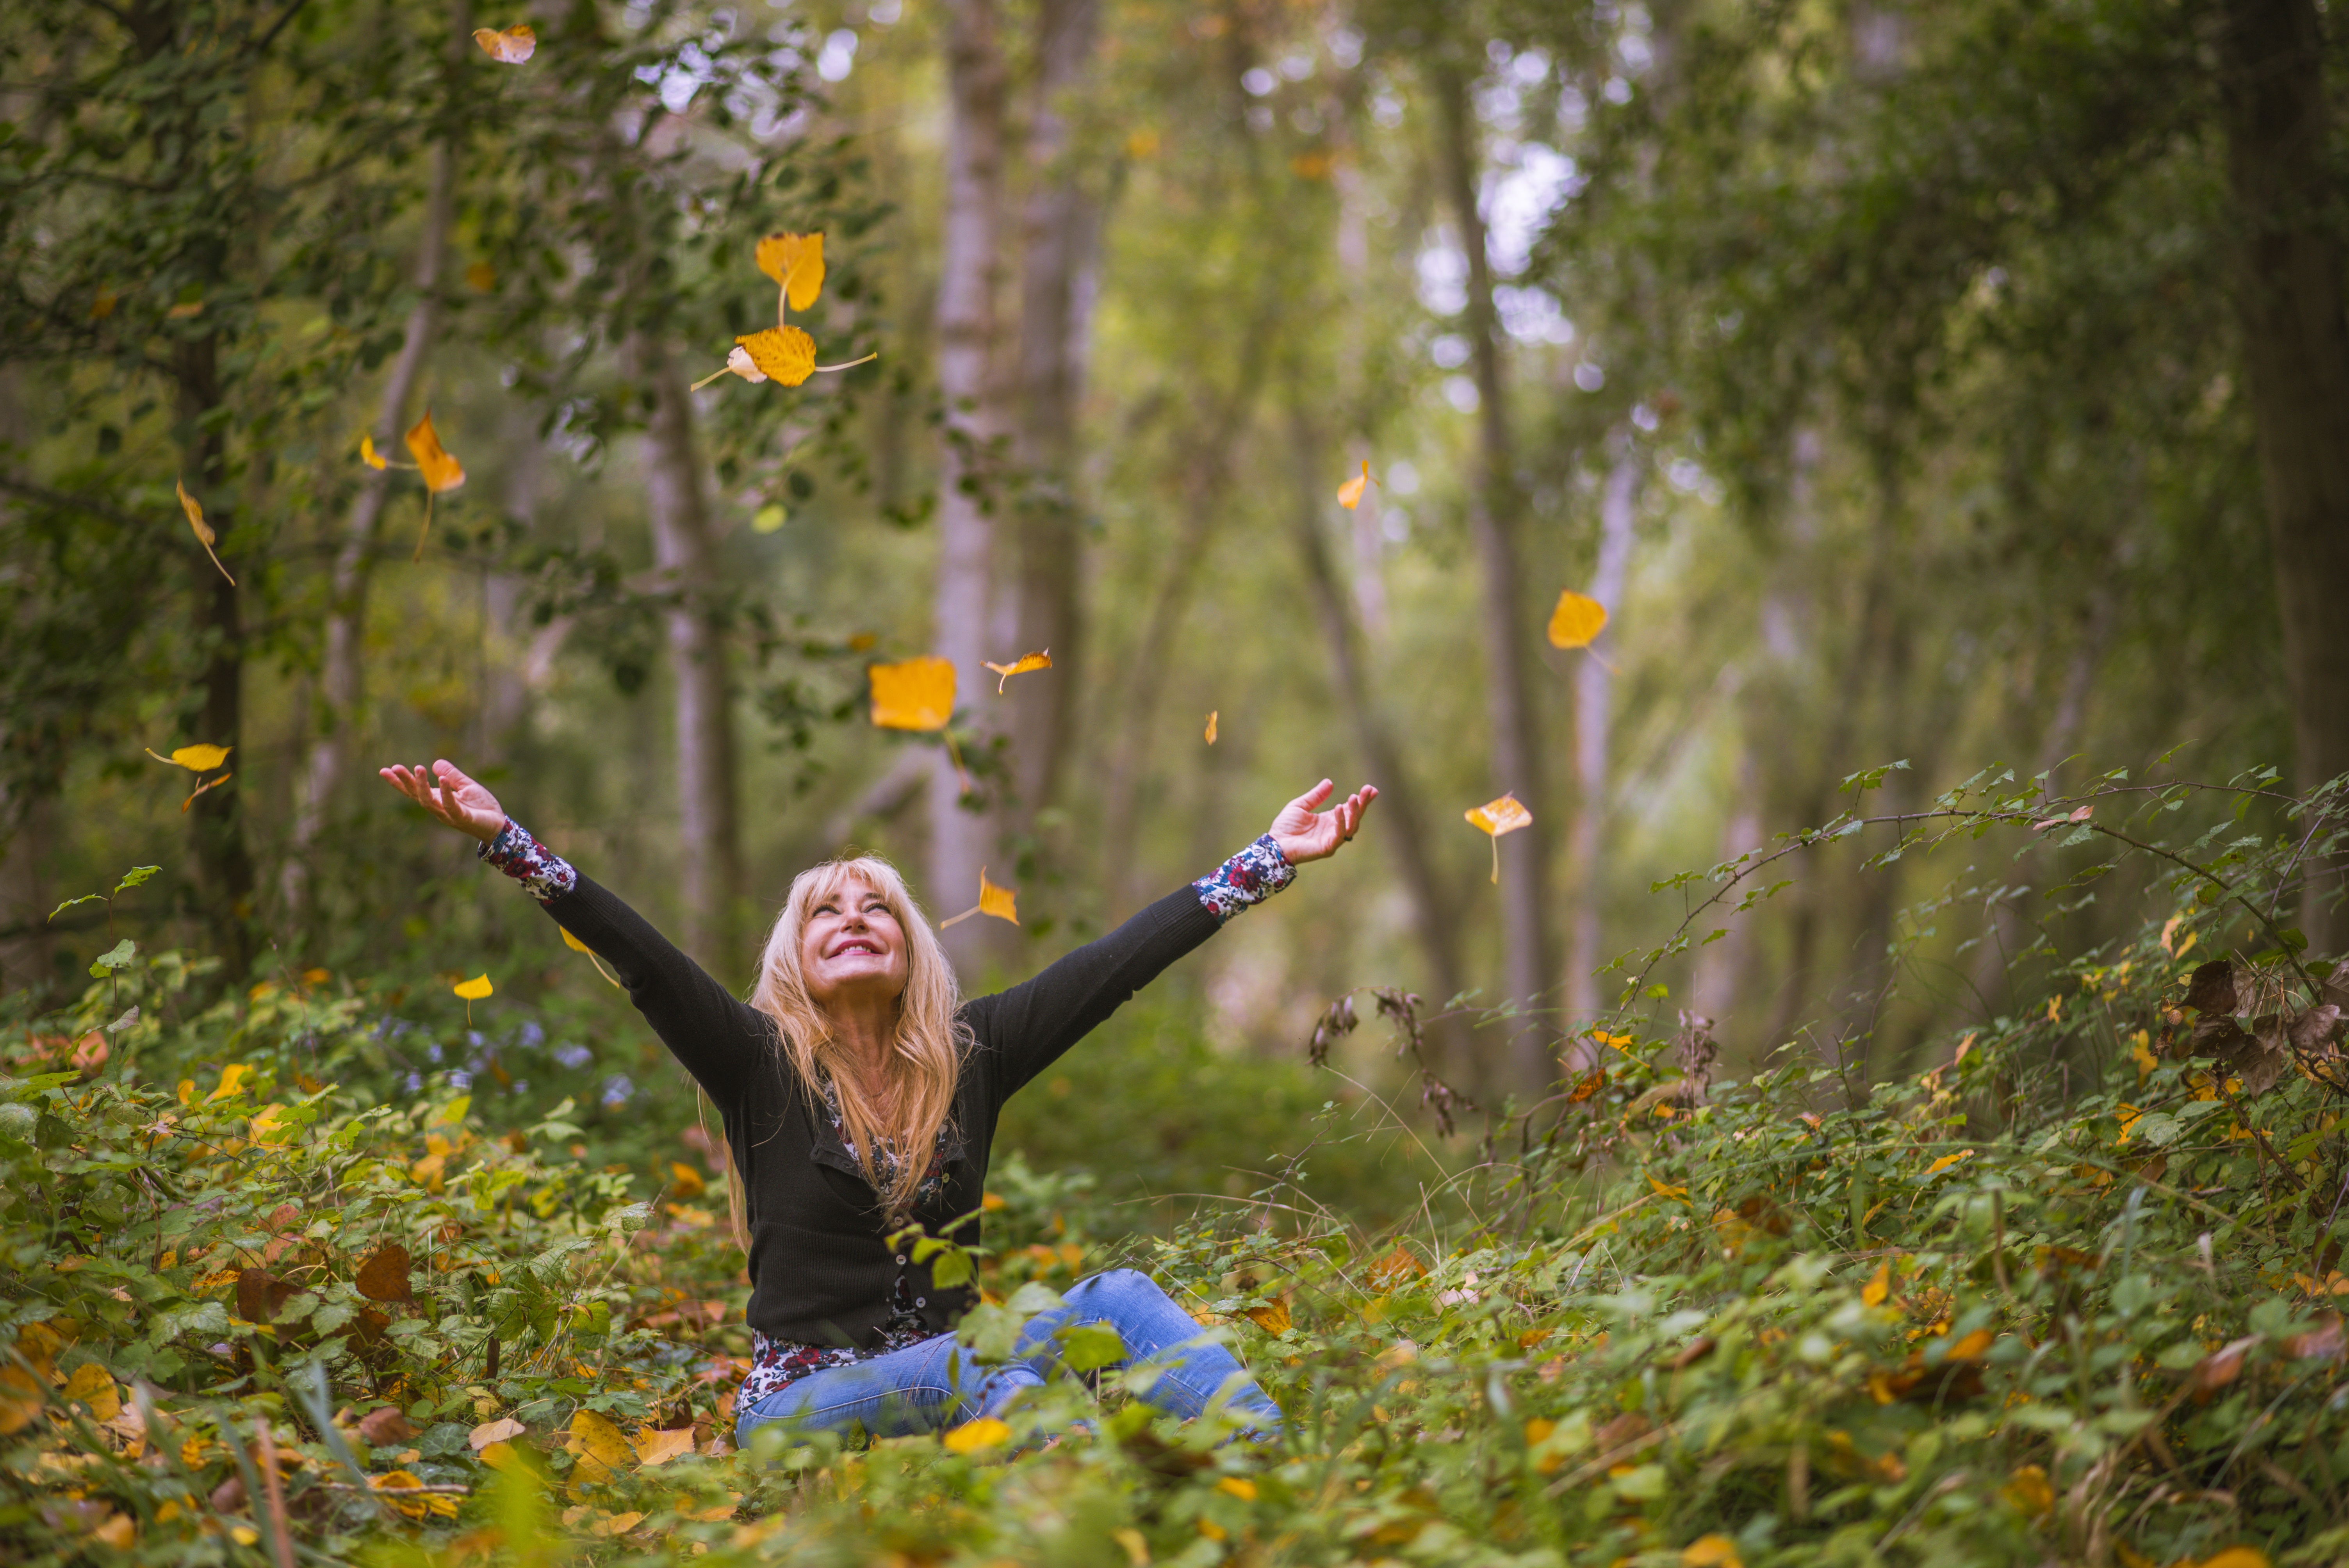
tree, nature, forest, grass, wilderness, branch, people, meadow, sunlight, leaf, flower, wildlife, portrait, green, autumn, season, trees, leaves, dream, women, woodland, habitat, natural environment, woody plant